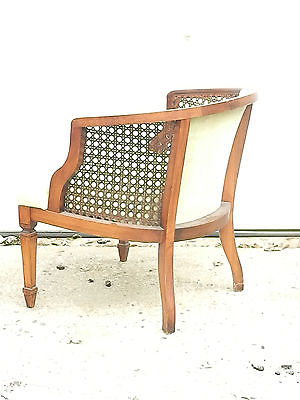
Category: chair